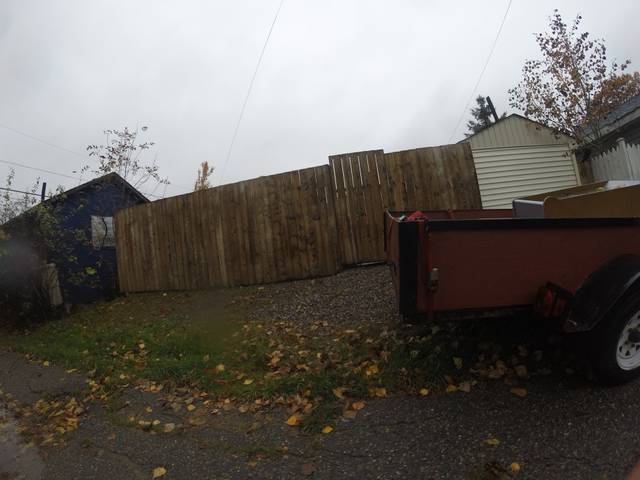
Region: Canada
Coordinates: 46.474, -81.029